Eleanora Atherton

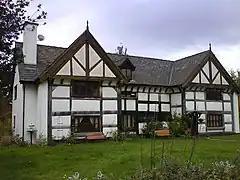
Kersal Cell

Atherton inherited accumulated wealth from several family members, which included property in London, Cheshire, Lancashire, and Jamaica. The Caribbean estates were sugar plantations that had been bequeathed to both Atherton and her sister in 1823, following the death of her father in August 1816. These profitable estates had been previously owned by her slave-owning uncle, William Atherton who died in 1803.